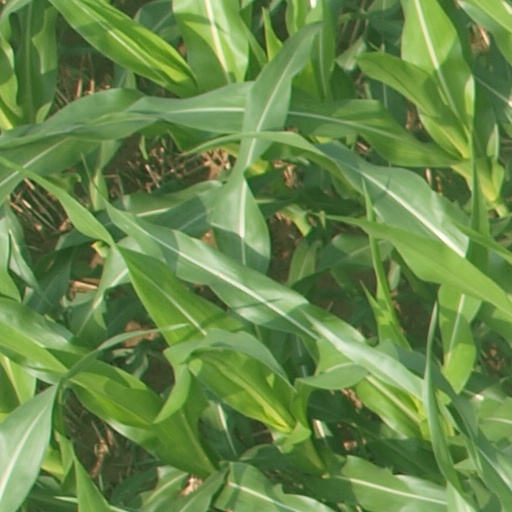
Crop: maize; corn